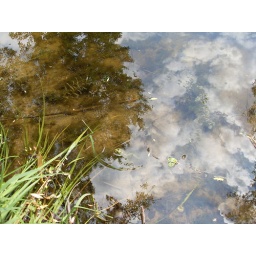
sky in water